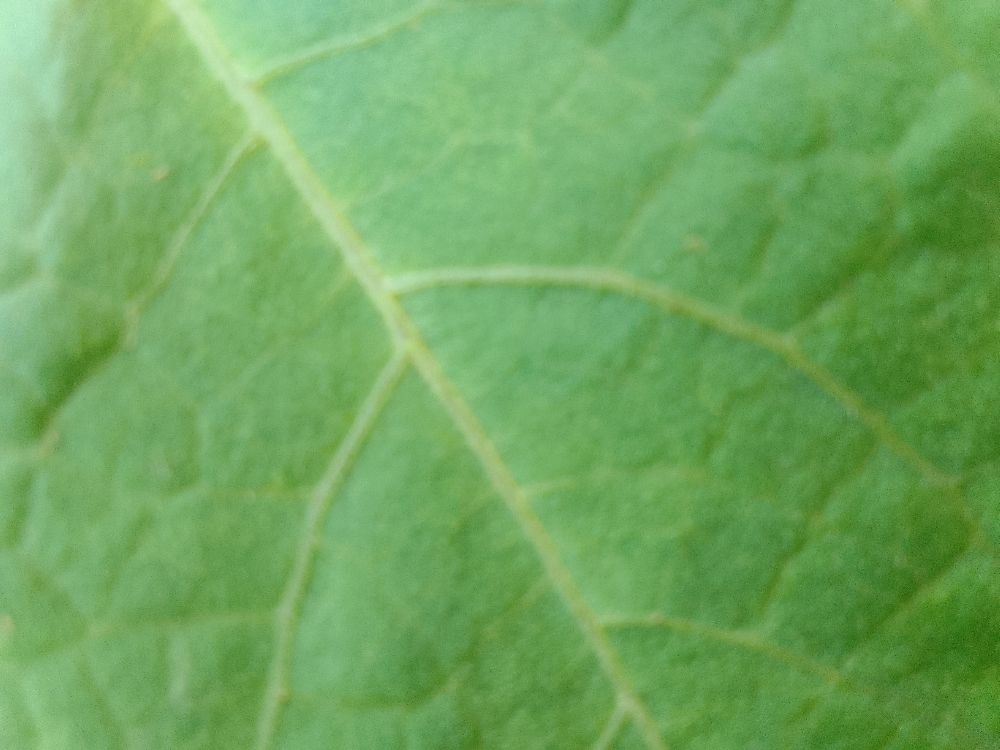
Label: healthy